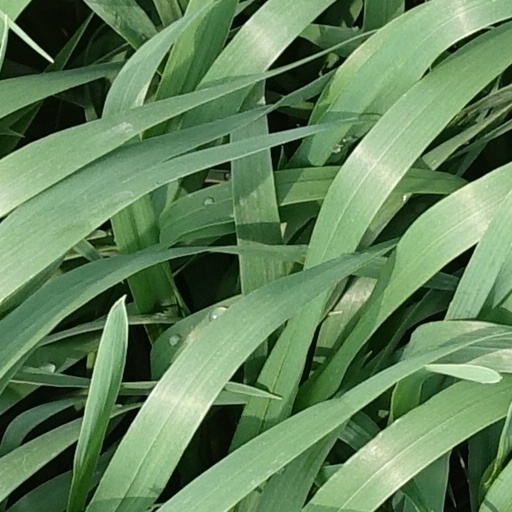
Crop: wheat